Ludwig Hartmann

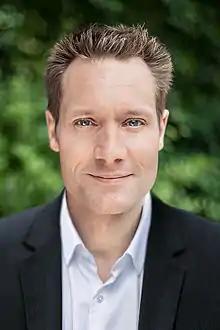
Hartmann in 2013

Ludwig Hartmann (born 20 July 1978) is a German politician (Alliance 90/The Greens) and communication designer. He was, along with Katharina Schulze, one of the two leading candidates of his party in the 2018 Bavarian state election.